Mahir Emreli

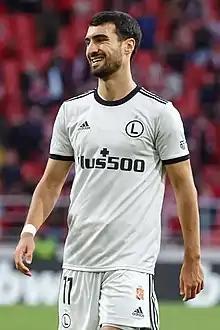
Emreli with Legia Warsaw in 2021

Mahir Mahir oğlu Emreli (previously Mahir Anar oğlu Mədətov; born on 1 July 1997) is an Azerbaijani professional footballer who plays as a forward for club 1. FC Kaiserslautern and Azerbaijan national team.